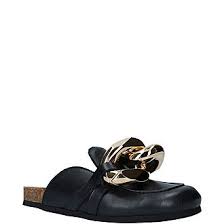
Label: Clog